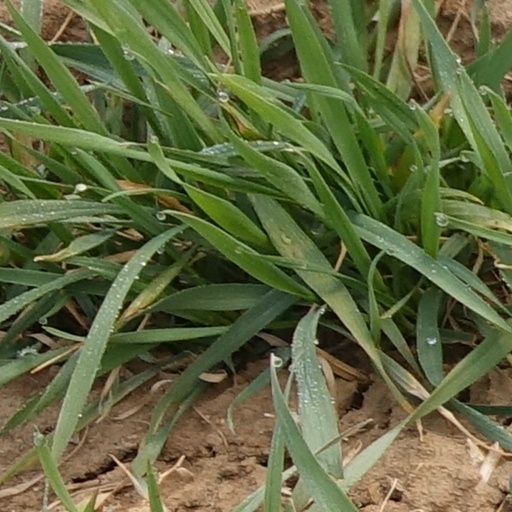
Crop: wheat